Boy Meets World season 6

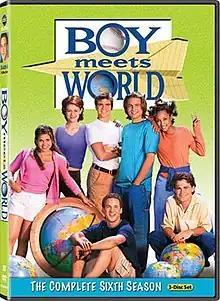
Season 6 DVD cover

The sixth season of the television comedy series "Boy Meets World" aired between September 25, 1998 and May 14, 1999, on ABC in the United States. The season was produced by Michael Jacobs Productions and Touchstone Television with series creator Michael Jacobs as executive producer. It was broadcast as part of the ABC comedy block TGIF on Friday evenings.